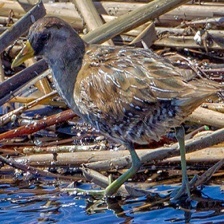
Species: SORA
Scientific name: PORZANA CAROLINA
ImageNet parent category: european_gallinule